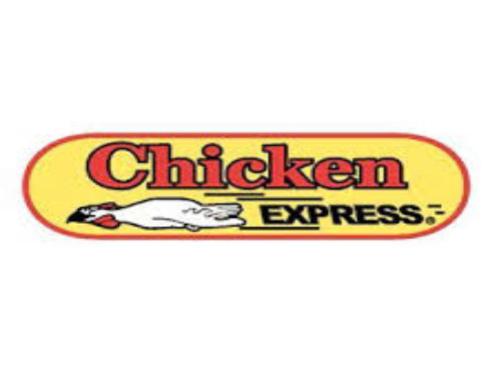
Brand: chicken express
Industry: Food